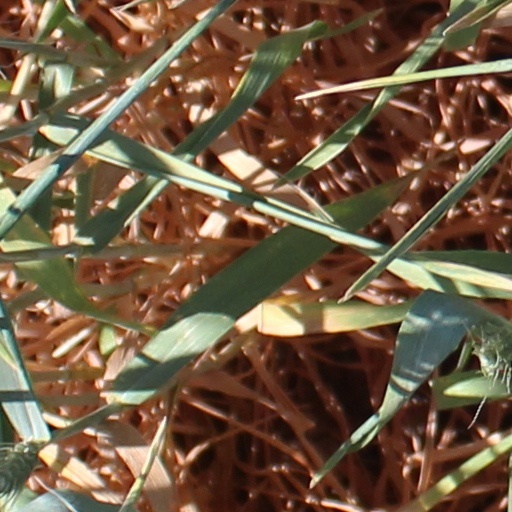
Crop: wheat